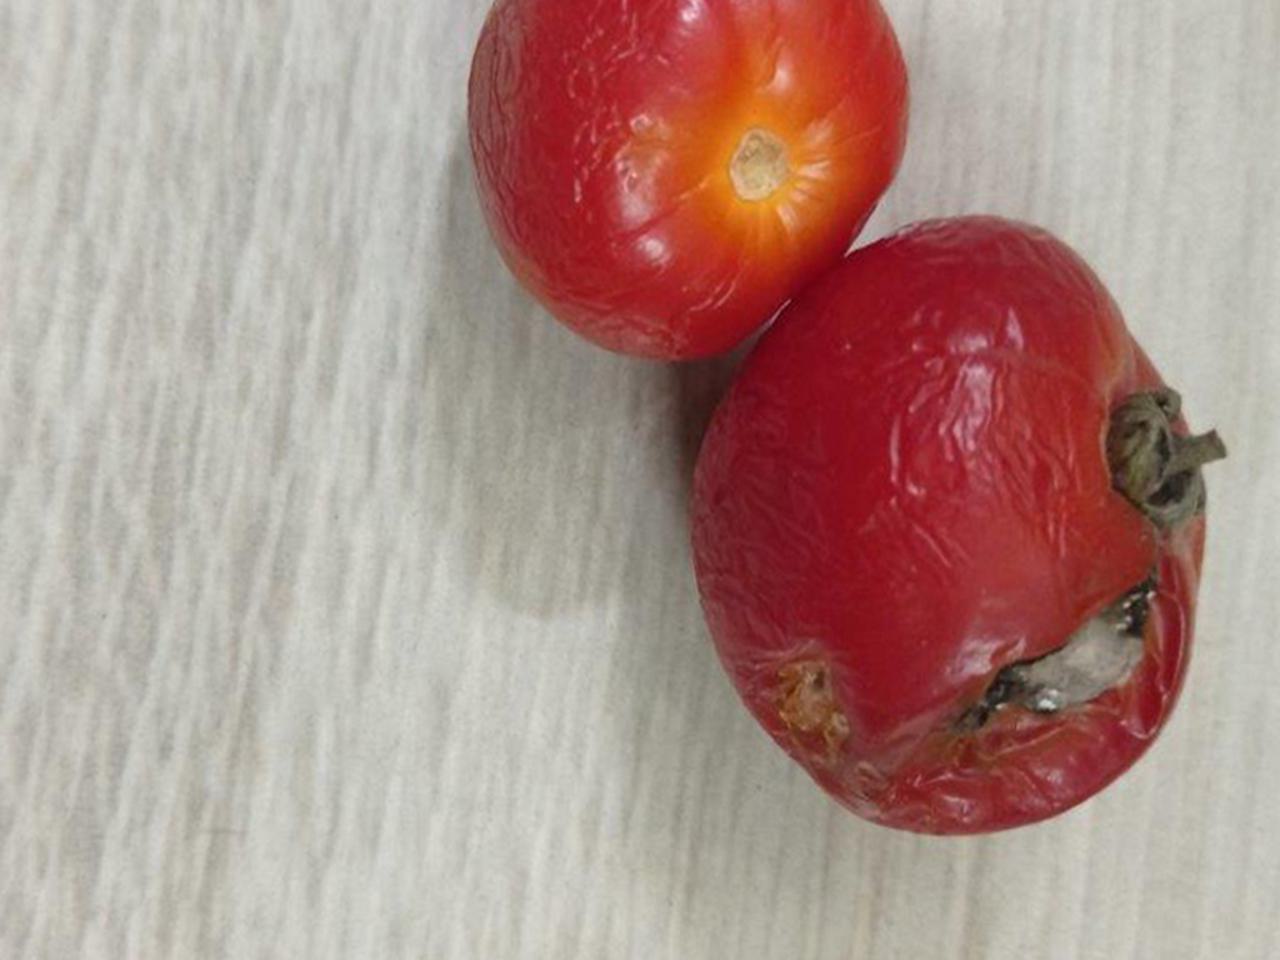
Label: Rotten